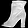
Label: Ankle boot